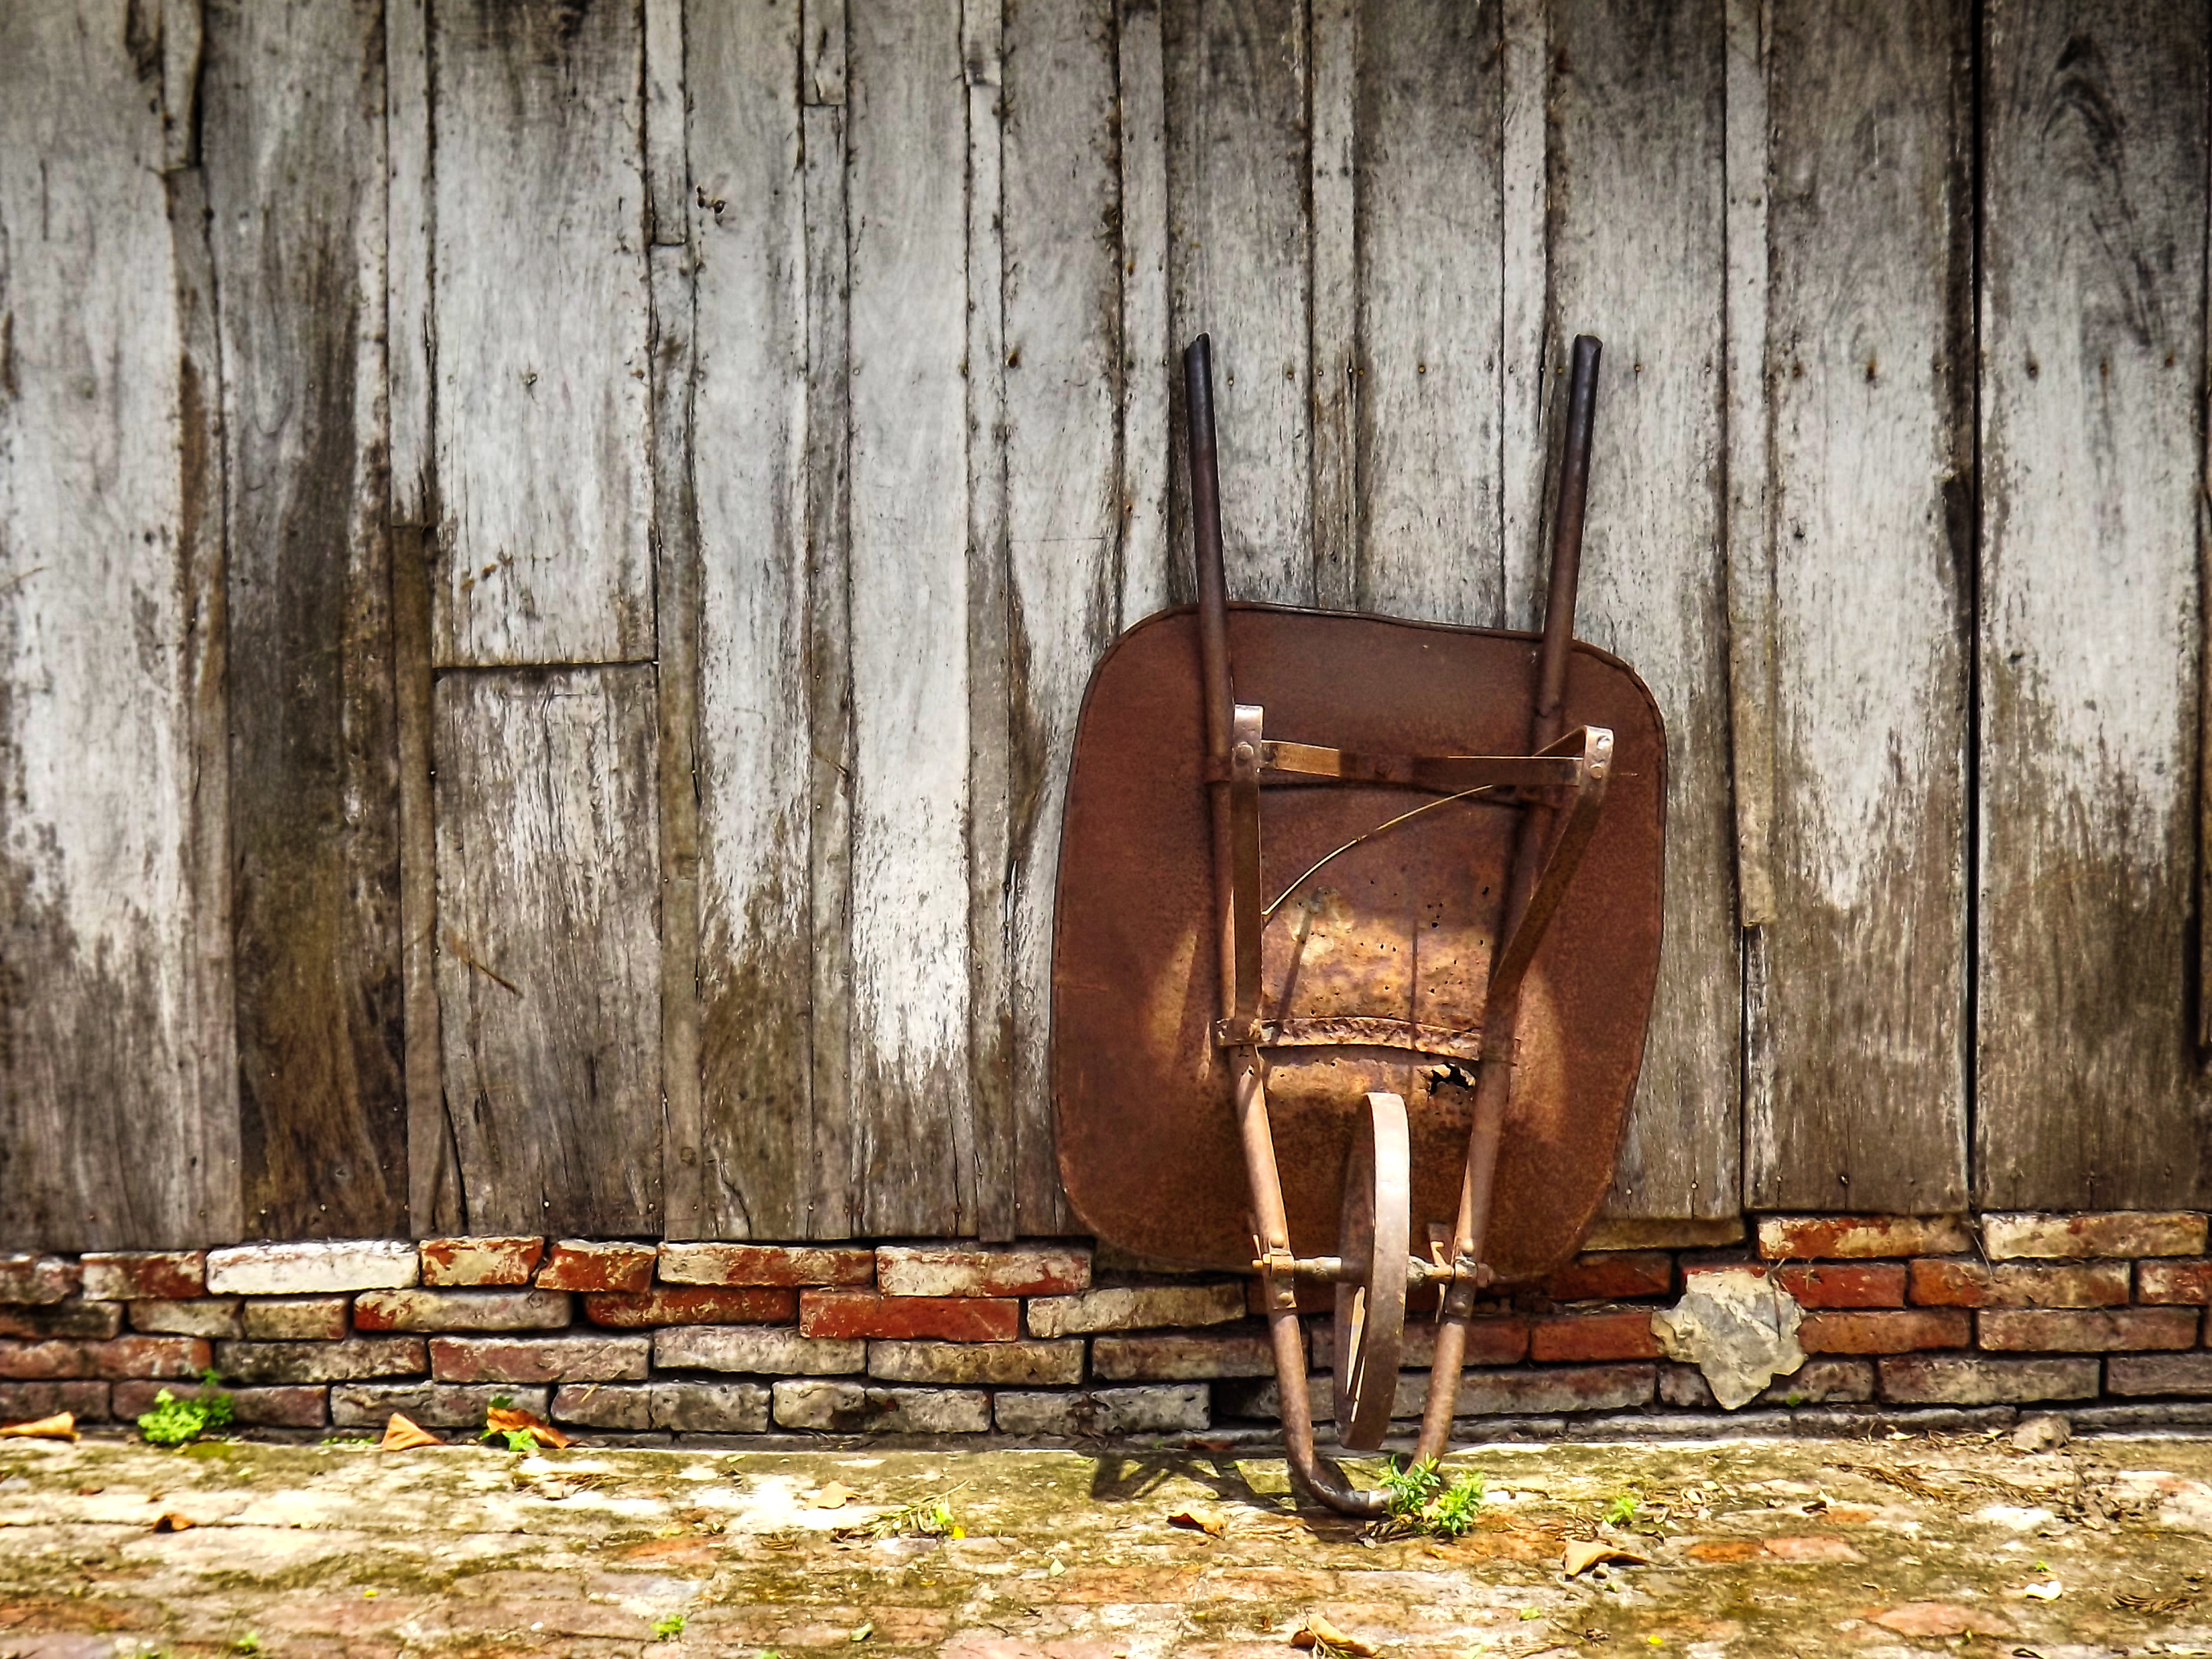
farm, wood, vintage, work, old, peasant, rust, wall, rural area, house, door, metal, furniture, chair, shed